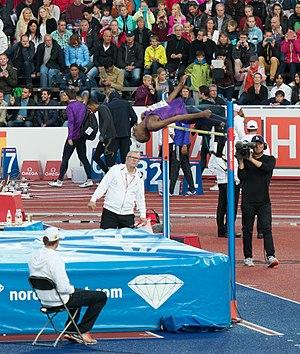
Mutaz Essa Barshim est un athlète qatari, spécialiste du saut en hauteur.